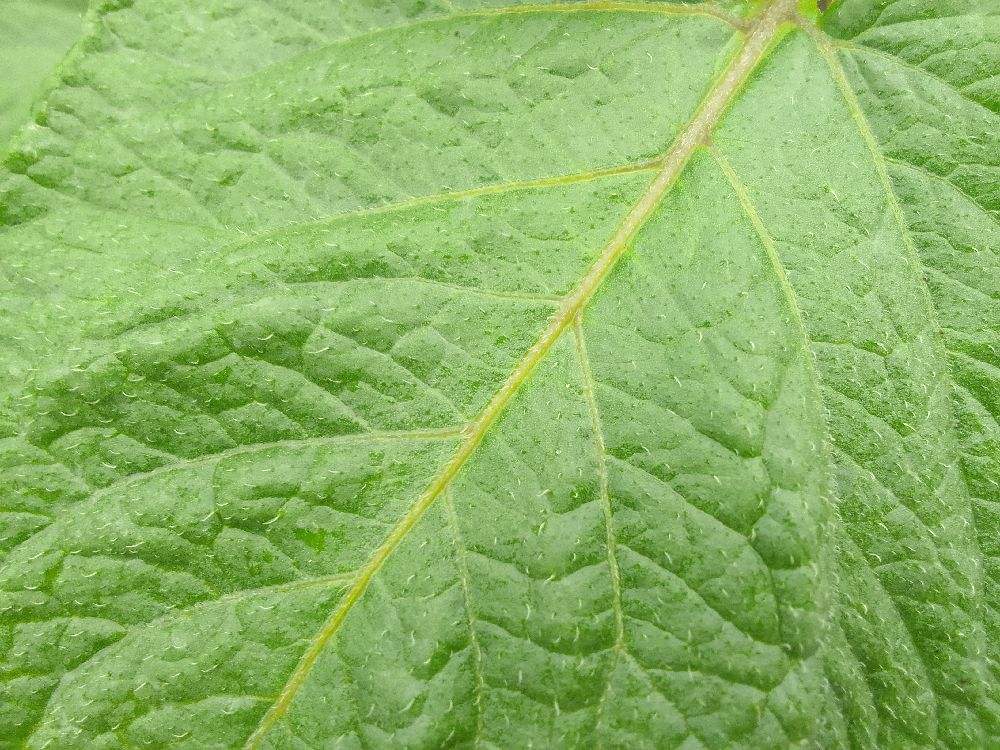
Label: Healthy